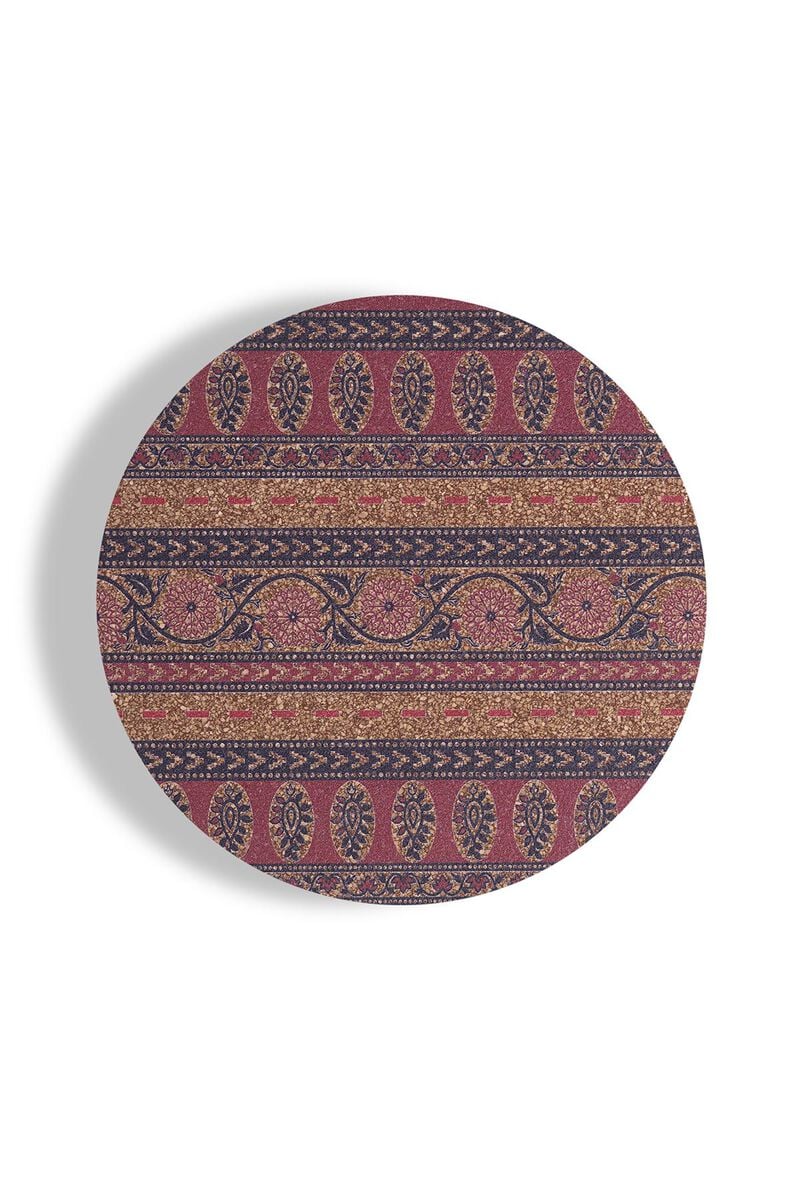
burgundy paisley coaster